Bovidae in Chinese mythology

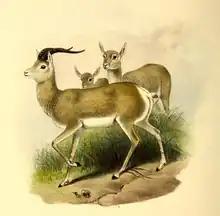
"Gazella picticaudata", from "The Book of Antelopes" (1894)

The subfamily Caprinae are ruminants, consisting of mostly medium-sized bovids. its members also are known as caprids. The domestic sheep and goats have both been well known in China. Other Caprinae known in China are types called "antelopes", or "goat-antelopes" since they are not true antelopes (a true antelope is a bovid with a cervid-like or antilocaprid-like morphology). Most goat-antelopes are gregarious and have fairly stocky builds. The lifestyles of caprids fall into two broad classes: 'resource-defenders', which are territorial and defend a small, food-rich area against other members of the same species; and 'grazers', which gather together into herds and roam freely over a larger, usually relatively infertile area. Species in the area of China include the urial ("Ovis orientalis") which occupies a largely infertile area from Kashmir to Iran, including much desert country characteristic of the historic Western Regions. The European mouflon ("Ovis musimon") is thought to be the ancestor of the modern domestic sheep ("Ovis aries"), and was historically herded by the Xiong Nu, and other population groups located in or near China. The domestic goat ("Capra aegagrus hircus") is a subspecies of goat domesticated from the wild goat of southwest Asia and Eastern Europe. Another species historically found wild in parts of China include the serow and the goral.